Zamindars of Natore

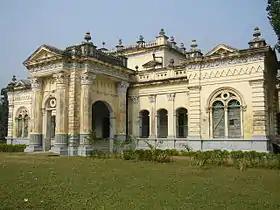
The ornate Natore Palace of the Ruling family of Rajshahi in Natore, Rajshahi, Bangladesh.

Many old aristocrats and lords lost their estates during the rule of the Nawab Murshid Quli Khan. Besides, many zamindars lost their zamindari on account of their disobedience and rebellion. Murshid Quli Khan settled these zamindaries with his trusted followers.